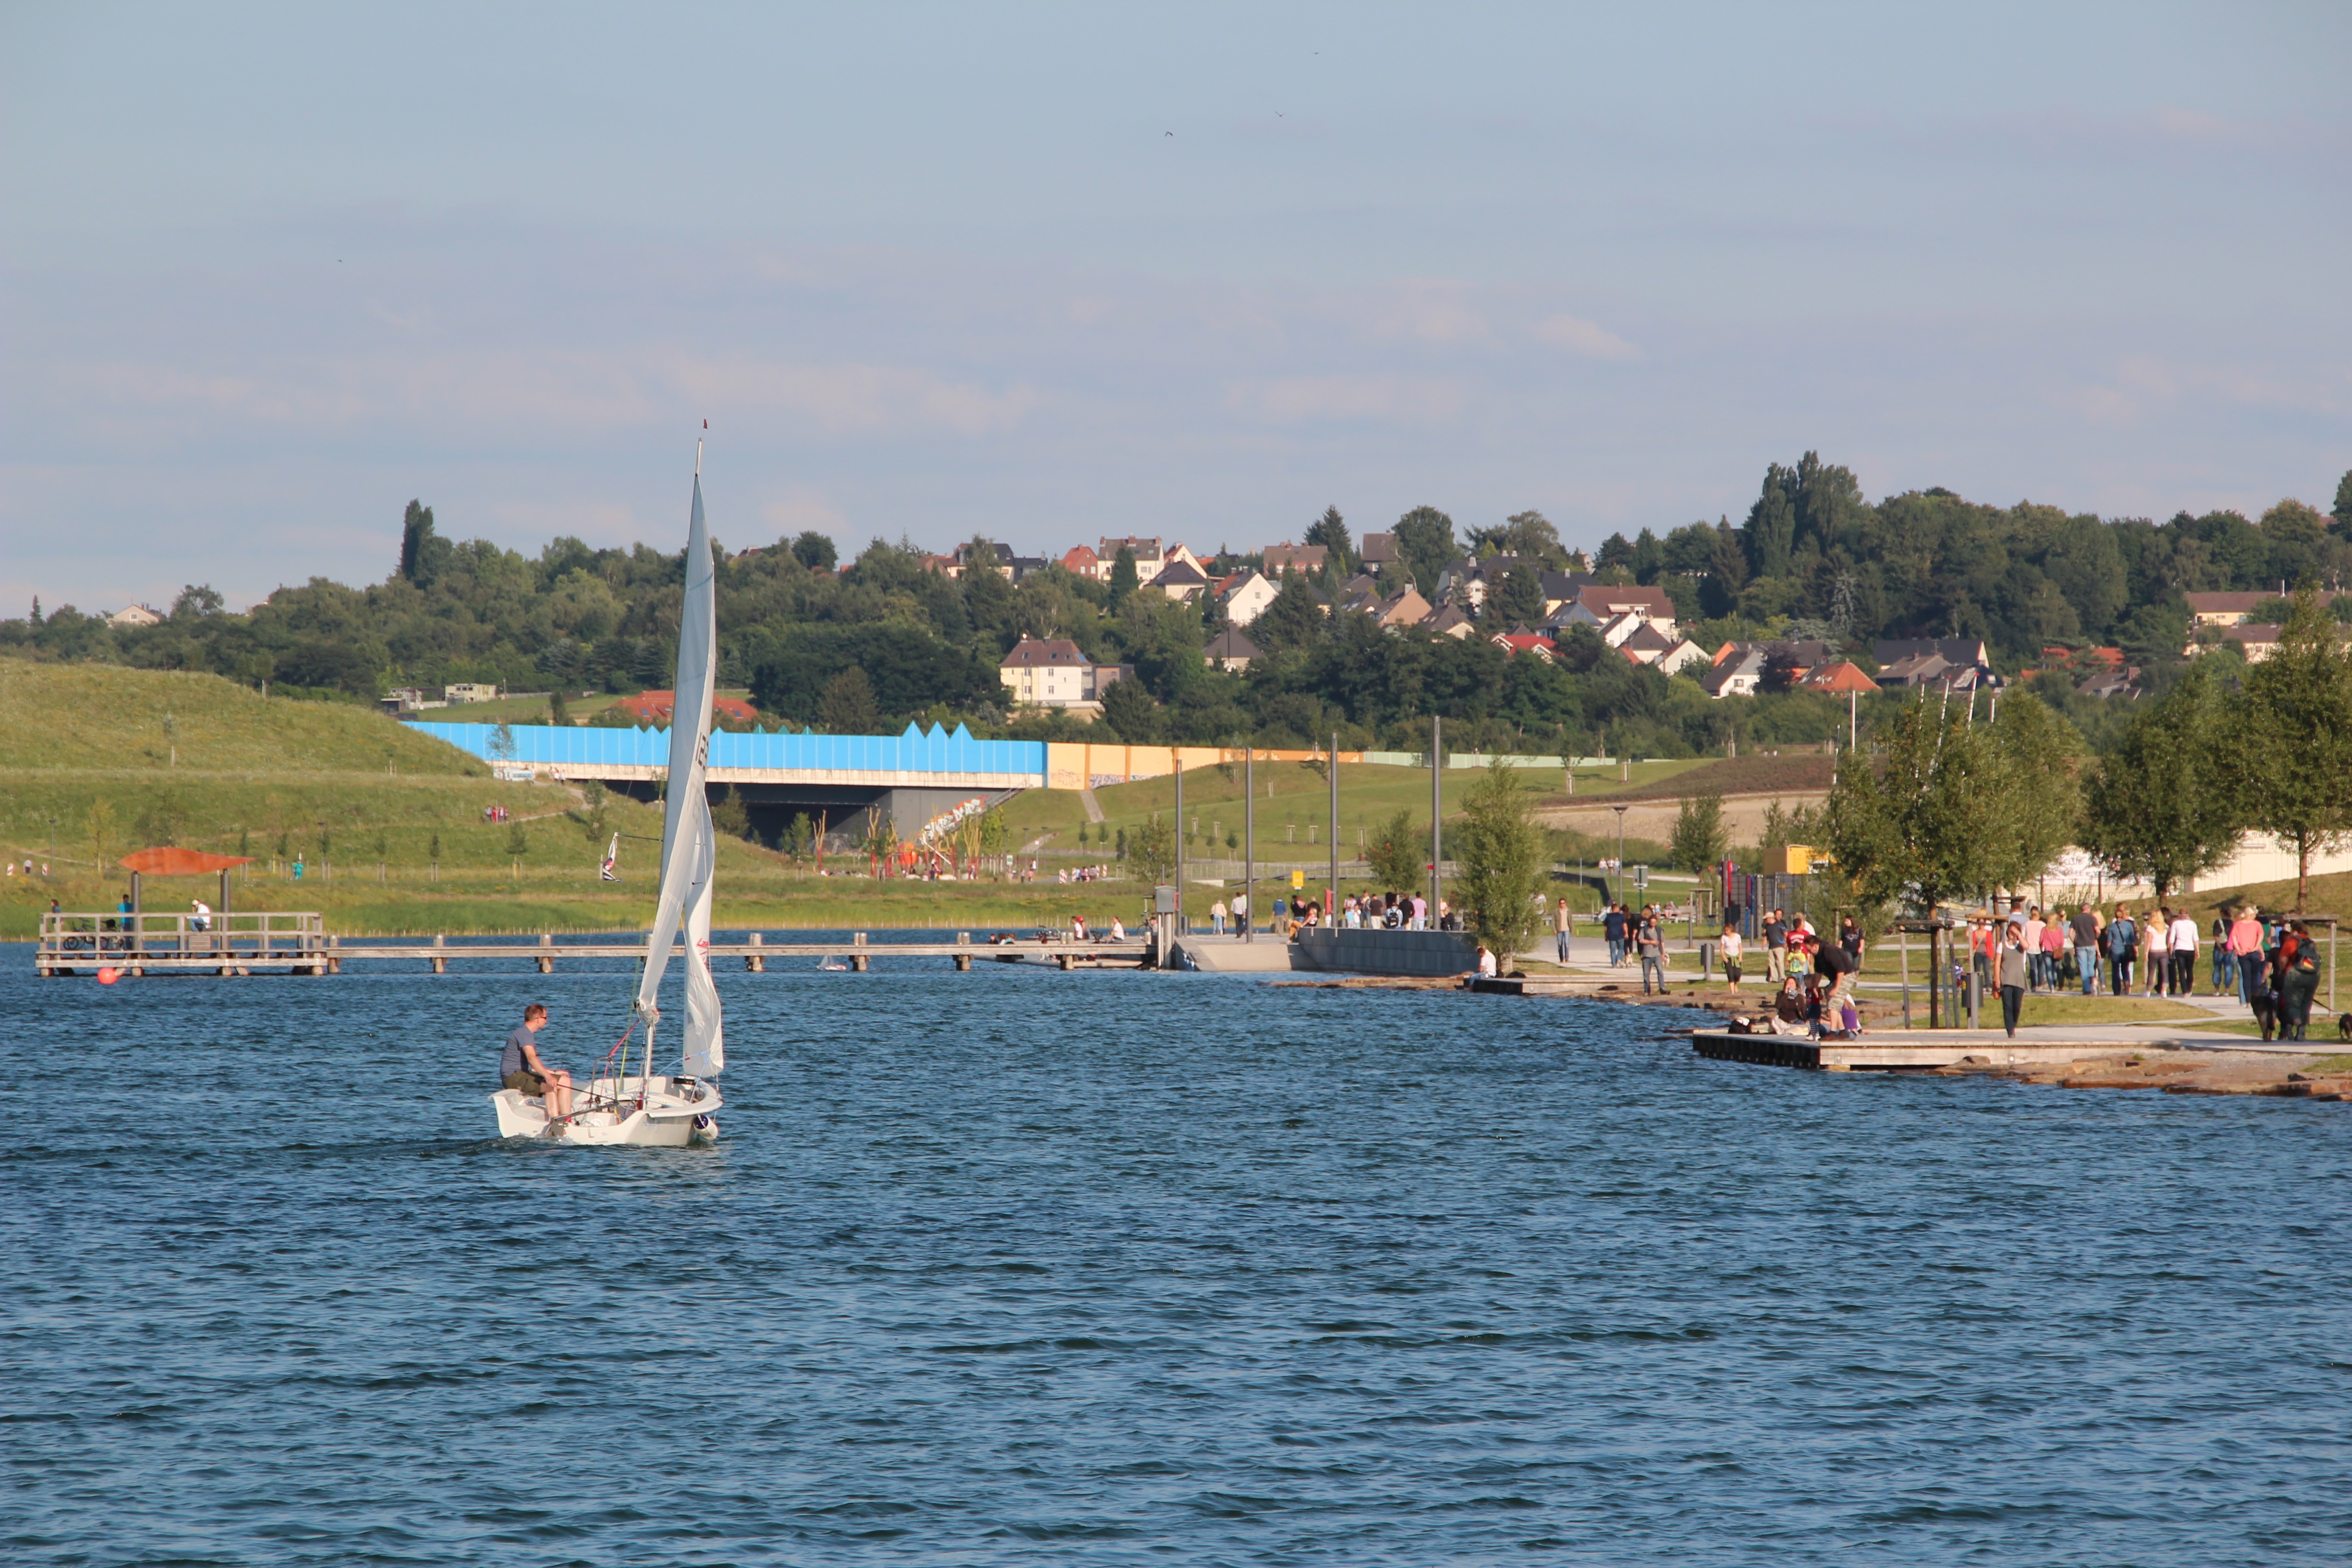
sea, dock, boat, paddle, vehicle, sailing, bay, marina, sports, boating, sail, rowing, dortmund, authority, phoenix lake